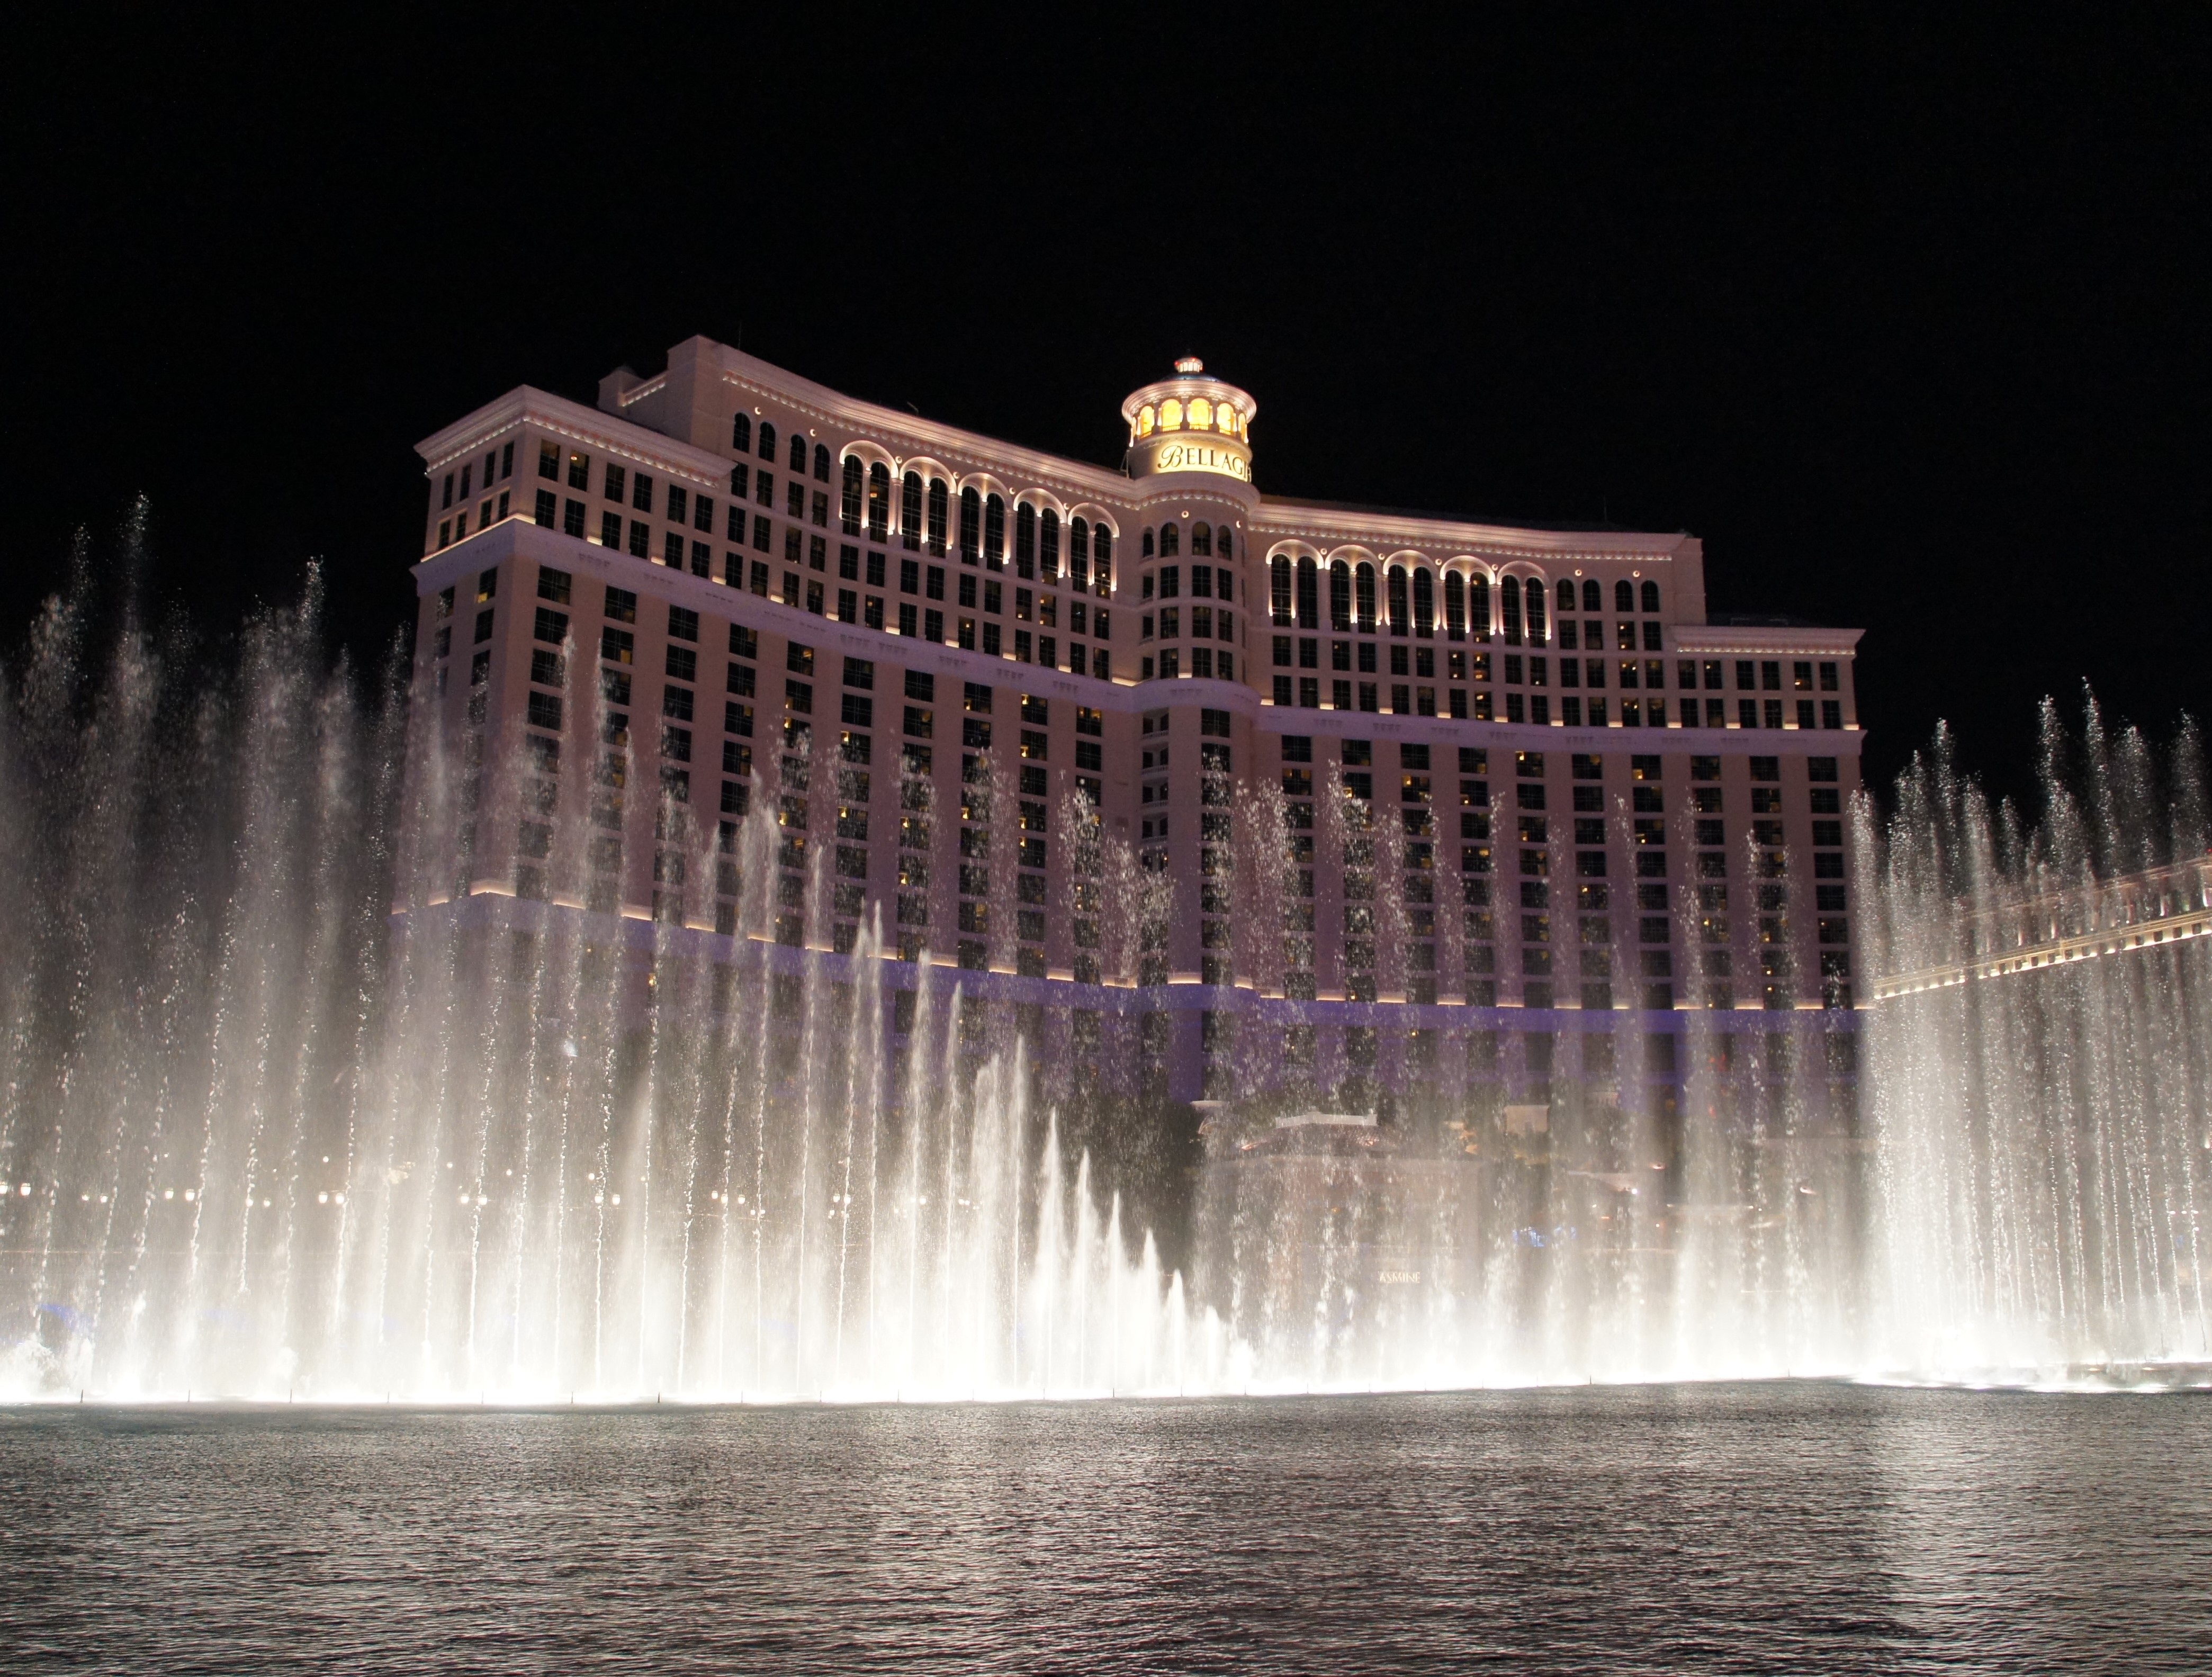
night, reflection, landmark, fountain, water feature, las vegas, belagio fountain